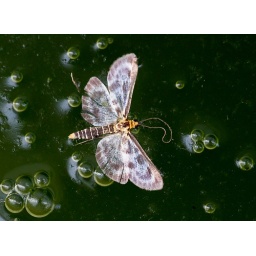
The butterfly had stranded in a tub of very green water. From Risoer, Norway 2010.